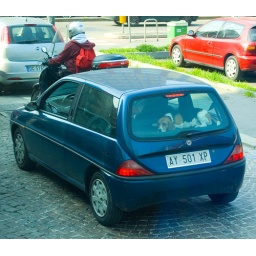
A dog in a car in Milan